Architecture of Karnataka

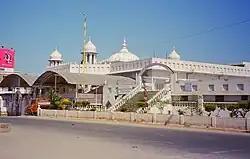
Gurudwara on the bank of Ulsoor lake in Bangalore

The earliest Sikh Gurudwara in Karnataka is the Guru Nanak Jhira Sahib at Bidar. It was built in traditional Sikh architecture style, at a sacred place located at Bidar in Bidar District. It is also called Nanak Jhira, where Jhira means a spring of water exists. Legend says that Guru Nanak halted here on his way to Sri Lanka in 1512. During that period, people of Bidar were suffering from shortage of drinking water. A fountain of cool water rose out from a hill by the spiritual power of Guru Nanak. A committee took up development work of Gurudwara Nanak Jhira Sahib with the central three-storey building completed in 1966, which encases the historic Nanak Jhira spring divined by Gurunanak. The water of the fountain is collected in 'Amrit-Khud' (a tank of potion), built in white marble. There is a Sikh museum, built in the memory of Guru Tegh Bahadur, depicting the important events of Sikh history through pictures and paintings. There is a Sikh museum, built in the memory of Guru Tegh Bahadur, depicting the important events of Sikh history through pictures and paintings. Built in the Sikh architecture style, the Gurdwara is a lively blend of the Mughal and Rajput styles. Onion-shaped domes, multi-foil arches, paired pilasters, in-lay work, frescoes, etc. are of Mughal extraction, more specially of Shah Jahan's period, while oriel windows, bracket supported eaves at the string-course, chattris, richly ornamented friezes, etc., are derived from elements of Rajput architecture such as is seen in Jaipur, Jodhpur, Bikaner and other places in Rajasthan.